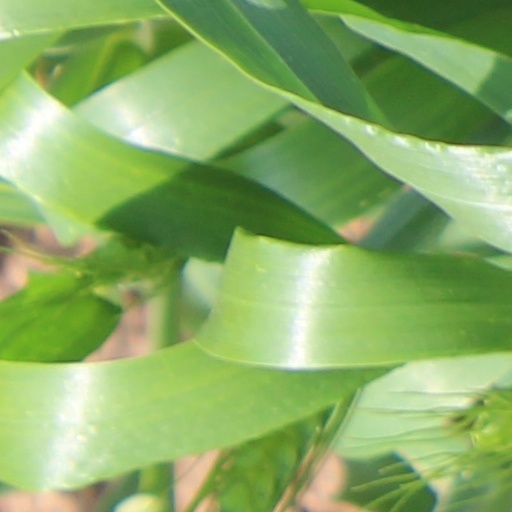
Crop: wheat